Wallingford Hall

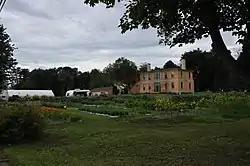

Wallingford Hall is a historic house at 21 York Street (United States Route 1) in Kennebunk, Maine. Built in 1805–06, it is an unusually grand expression of Federal architecture in the town, built by the regionally architect and builder Thomas Eaton, and one of the oldest surviving examples in the state of a connected farmstead. In the late 19th and early 20th century it was also home to William Barry, an architectural historian who wrote extensively on the architecture of southern Maine, and was an early promoter of the Colonial Revival in the area. The house was listed on the National Register of Historic Places in 2004.